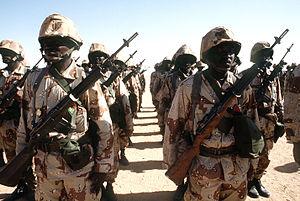
Les forces armées nigériennes regroupent les forces paramilitaires et militaires du Niger avec en 2020, 53 265 hommes et 5 000 réservistes.